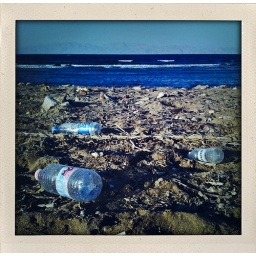
Dahab, Sinai, Egypt. May 30, 2010.Plastic bottles lay on the beach at a beach frequently visited by tourists in Dahab.